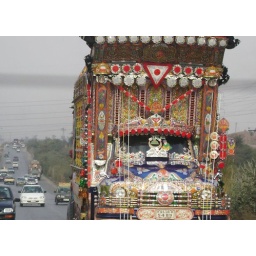
Drivers decorate their trucks with zeal and fervor. A truck on GT road near Gujranwala